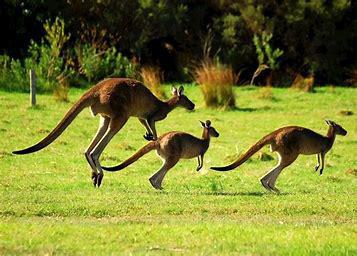
Brand: KangaROOS
Model: 100